Kurume-Kōkōmae Station

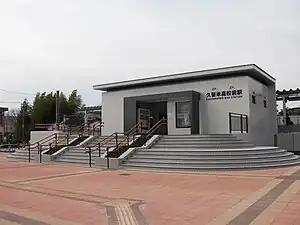
Kurume-Kōkōmae Station in 2009

is a passenger railway station located in the city of Kurume, Fukuoka Prefecture, Japan. It is operated by JR Kyushu. The station name refers to the nearby Kurume High School.